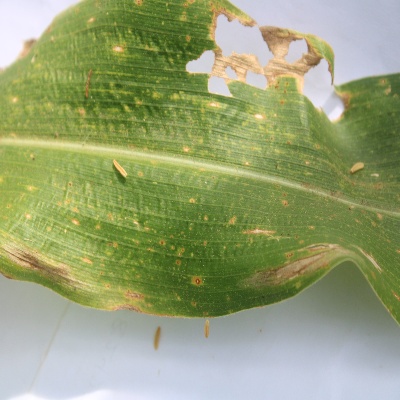
Crop: Maize
Condition: leaf blight